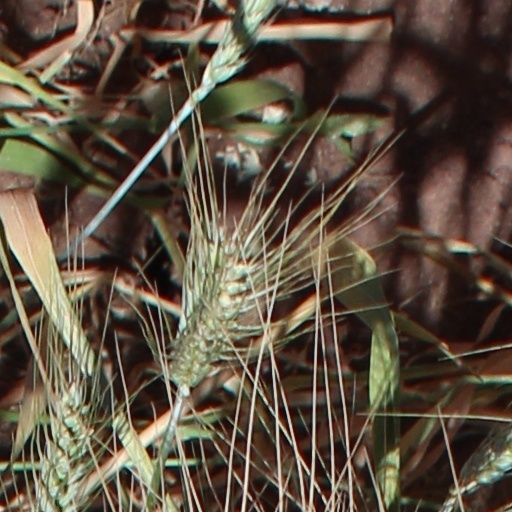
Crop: wheat